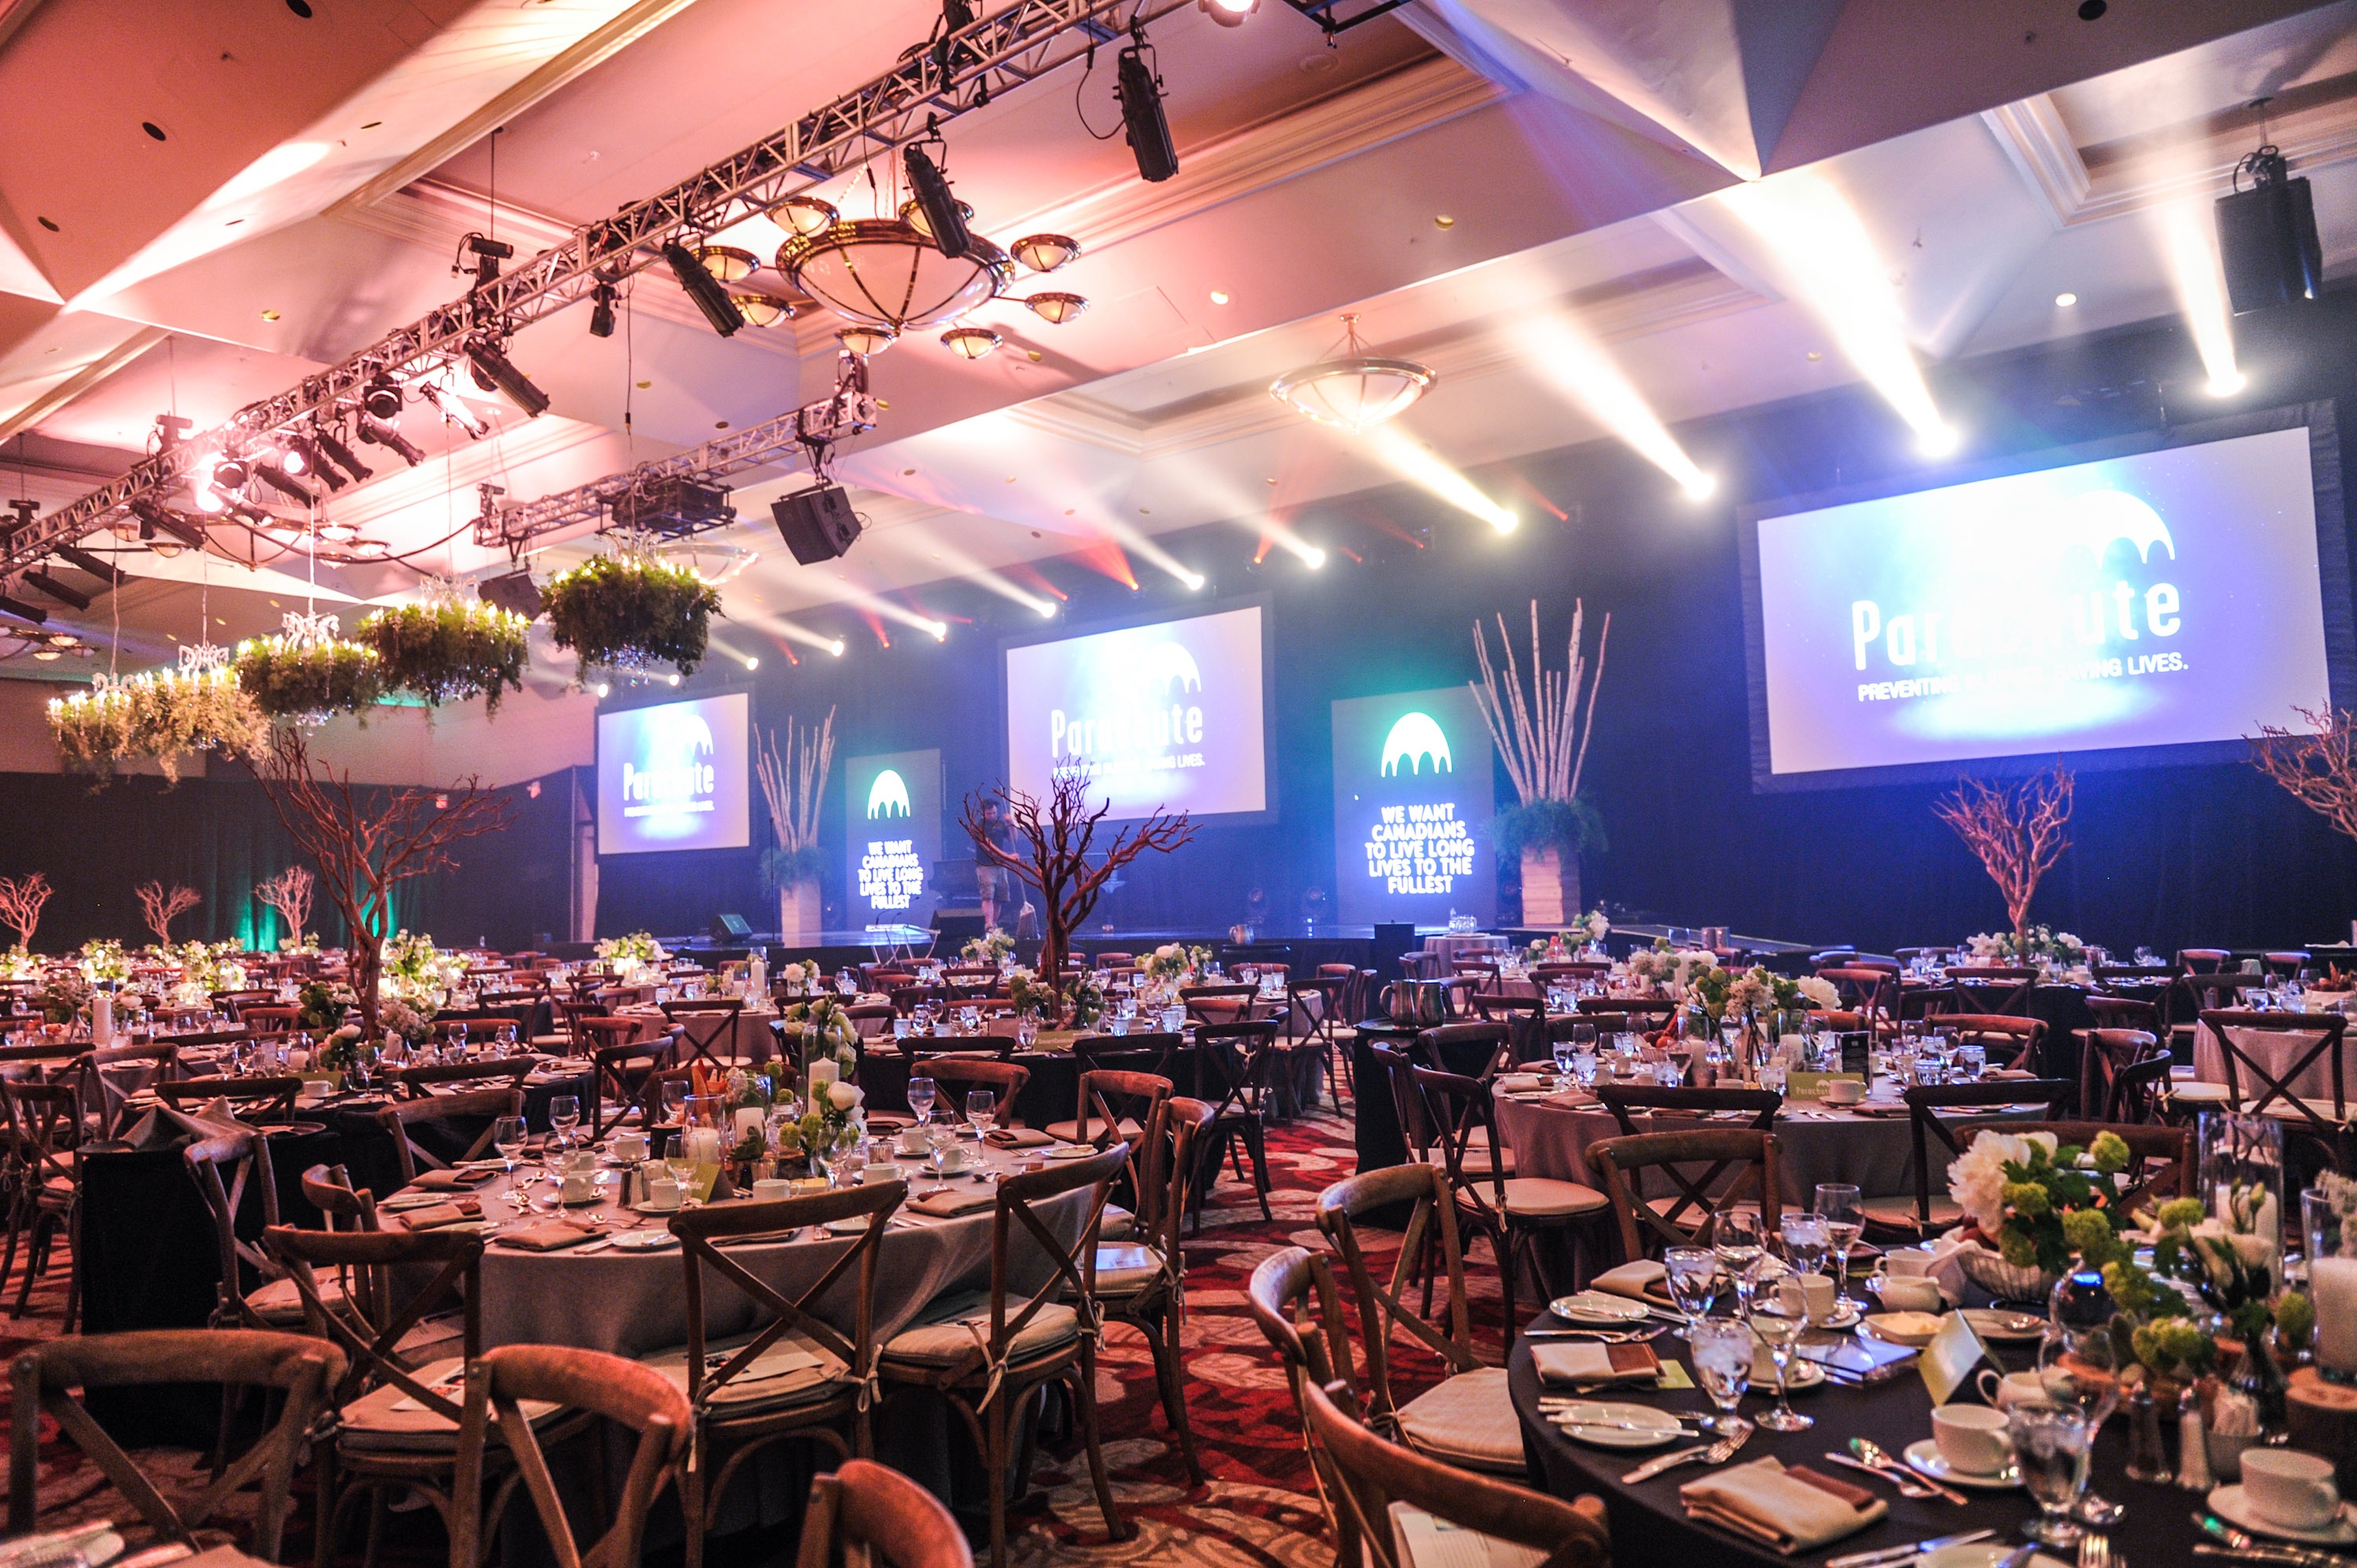
celebration, audience, decoration, meal, business, formal, ceremony, party, elegant, ballroom, banquet, event, convention, gala, convention center, function hall